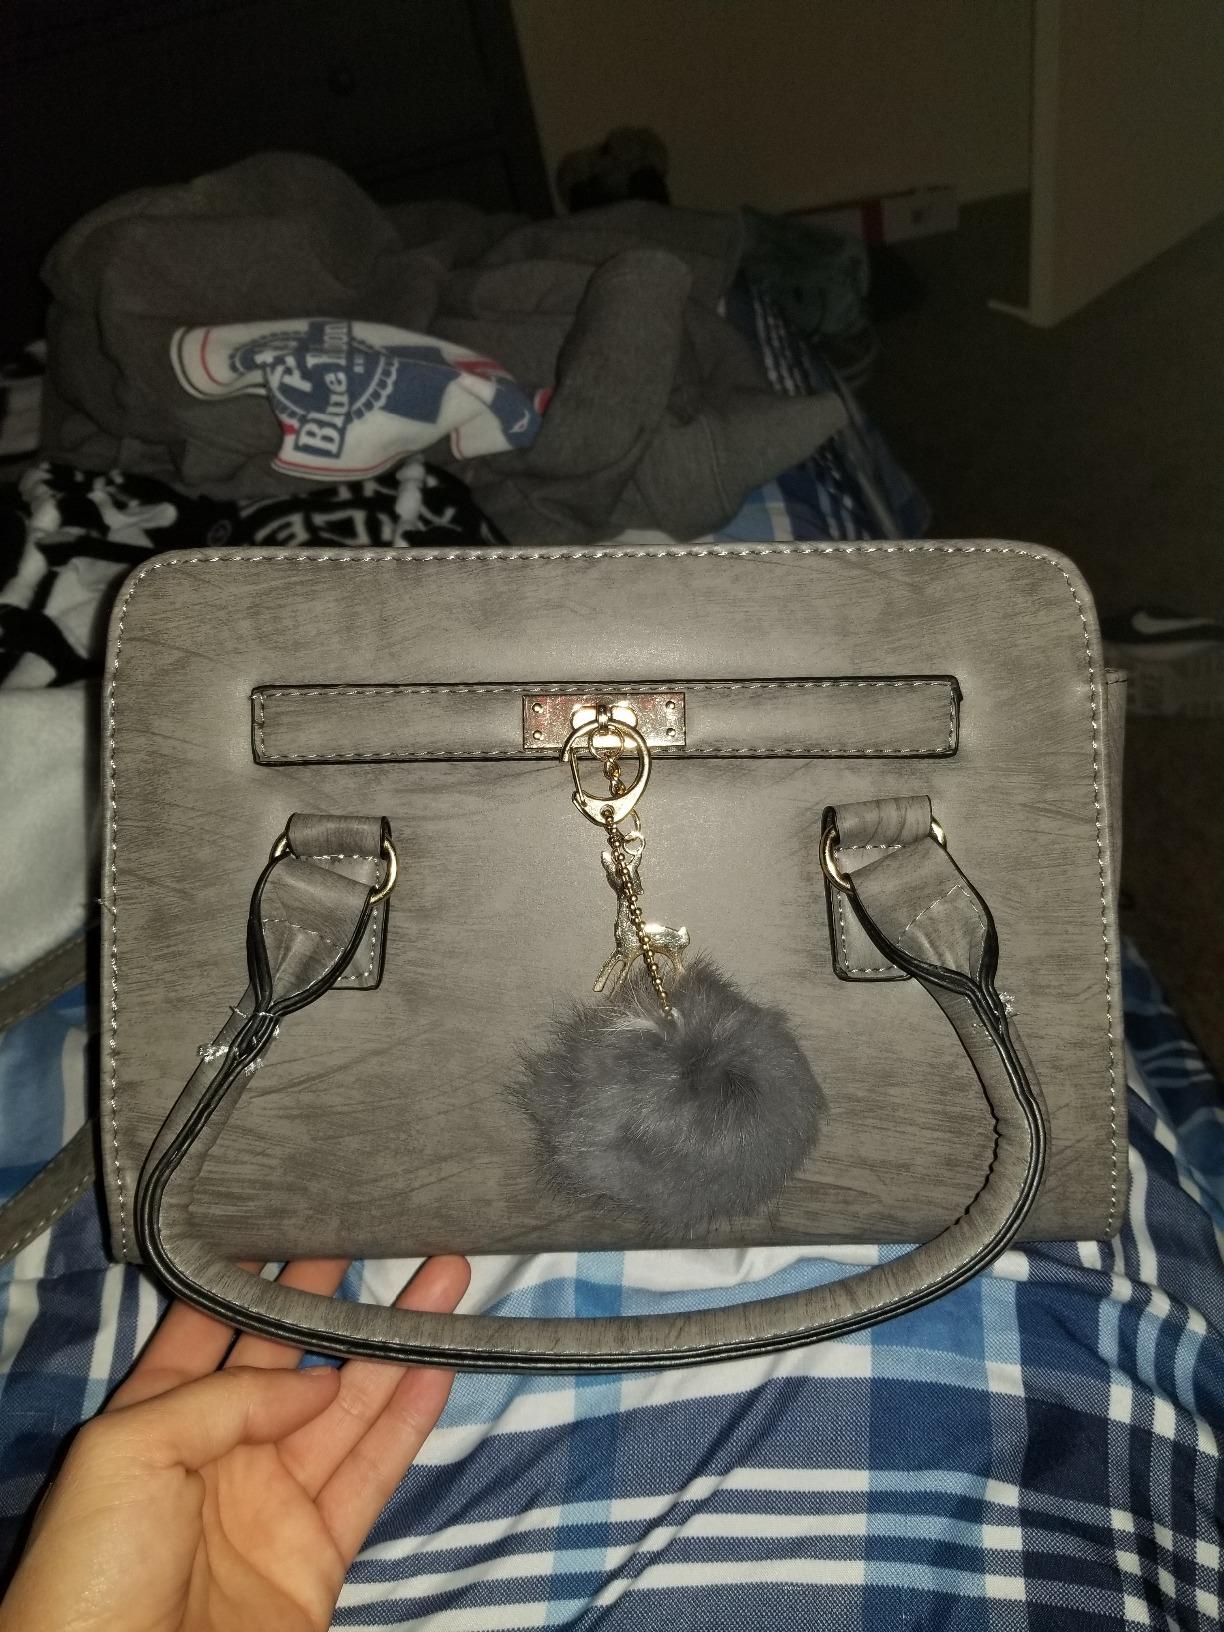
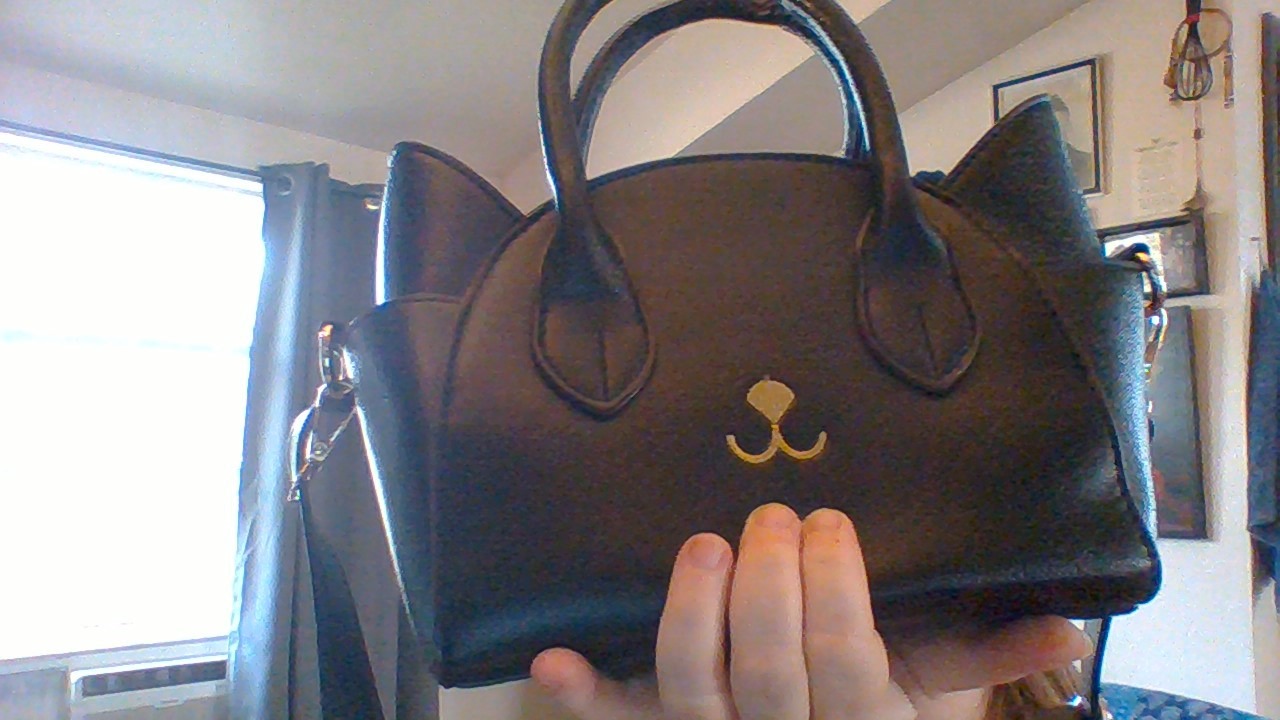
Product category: accessories_handbag
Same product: no